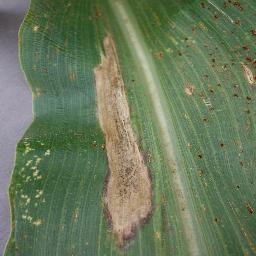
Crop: corn
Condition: (maize)_northern_blight